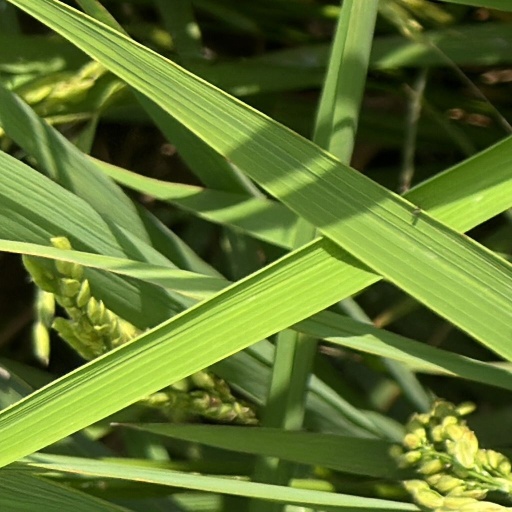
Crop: rice